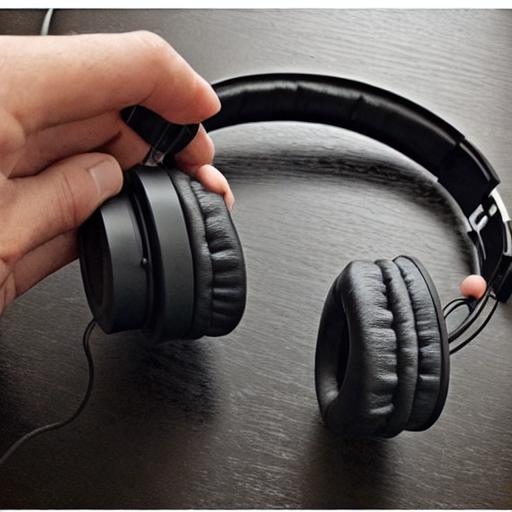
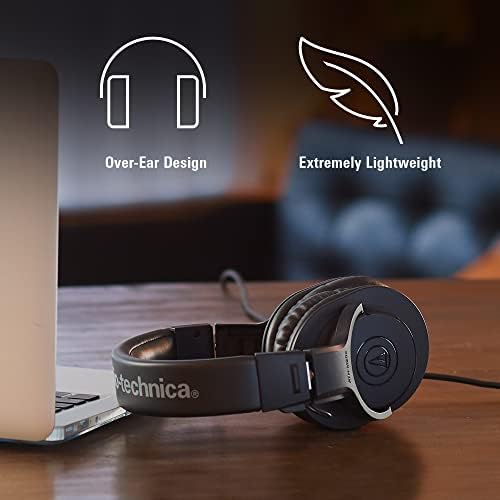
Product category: headphones
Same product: no